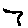
Label: 7